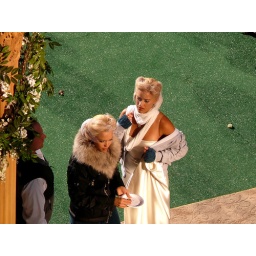
Fantastic Four 2, the Silver Surfer, movie set outside my office window in Vancouver, Canada